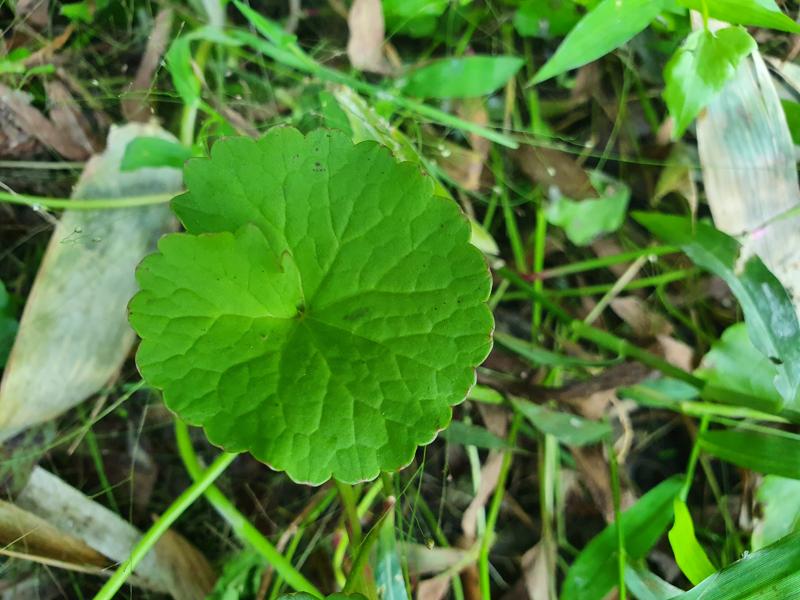
Weed species: Centella asiatica